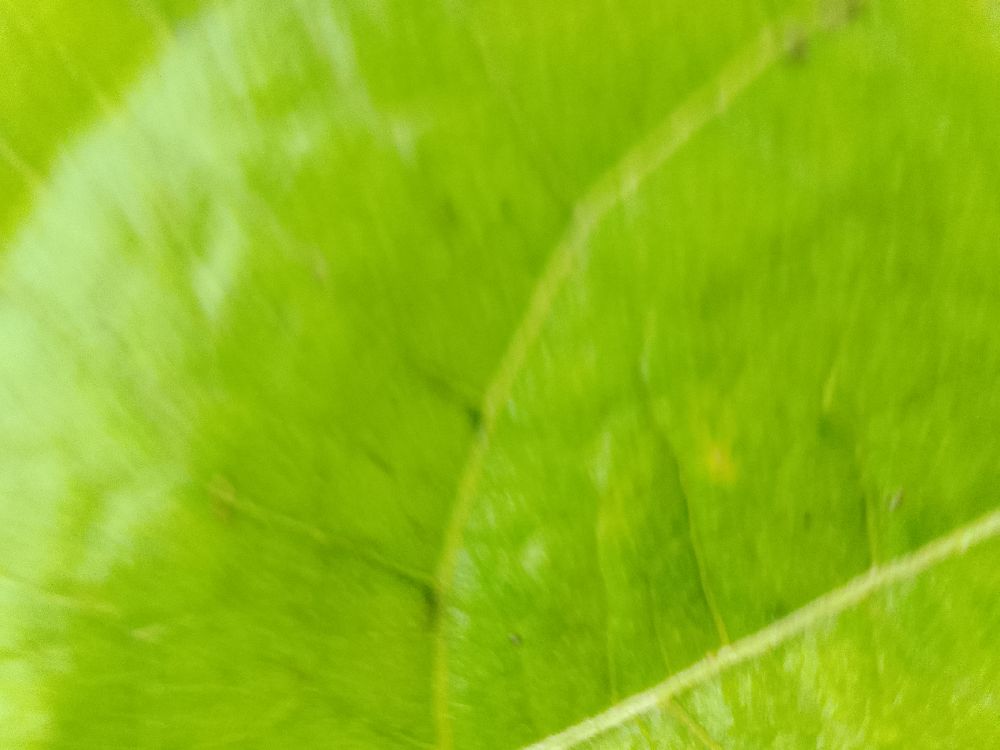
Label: healthy